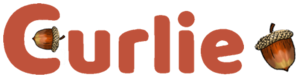
DMOZ, abréviation de « Directory Mozilla » qui donne son nom au site dmoz.org, anciennement l'Open Directory Project ou ODP, était un annuaire de sites web actif de 1998 à 2017, sous licence Open Directory.